The Tears of Princess Prunella

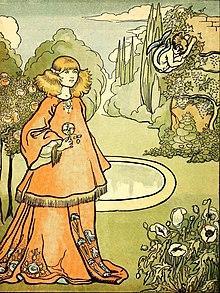
The Other Side of the Sun

The son of the Minstrel, Deaf Robert can only hear what is beautiful. Deaf Robert is different from the other children of the land because of the "wonderful look on his face". When Deaf Robert cannot hear the Princess cry; because it is not considered beautiful; the Princess determines he is not a "real boy". Deaf Robert, upset by his own realization of this fact sets on a journey to become a real boy. After completing tasks of something brave, kind, foolish and wise he fulfills his wish to erase his deafness to things that are not considered beautiful, becoming a "real boy".